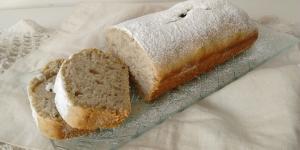
budin de banana vegano